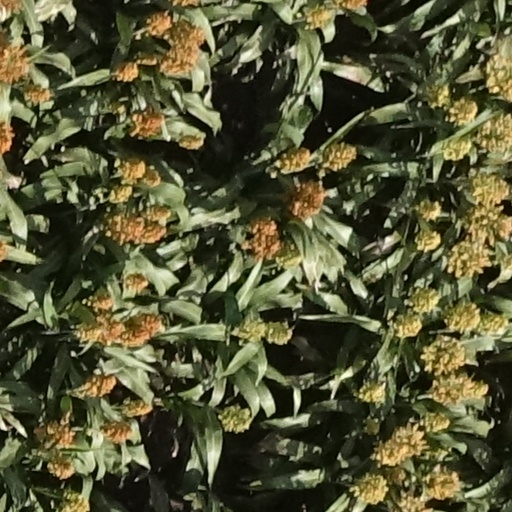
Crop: sorghum